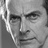
Emotion: sad